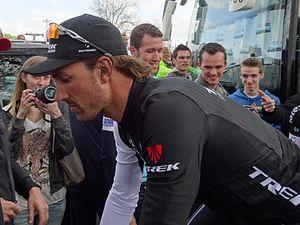
Retour des cyclistes à leurs bus après l'arrivée du Paris-Roubaix 2014 et pendant la remise des prix, le 13 avril 2014, à Roubaix, Nord, Nord-Pas-de-Calais, France. Depicted person: Fabian Cancellara
La saison 2014 de l'équipe cycliste Trek Factory Racing est la quatrième de cette équipe.